Grand Archives

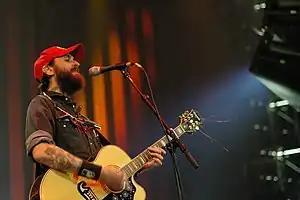
Grand Archives at the 2007 Bumbershoot festival

Grand Archives was an American indie rock band that formed in Seattle. They were originally called Archives and are led by singer-songwriter Mat Brooke, formerly of Carissa's Wierd and Band of Horses.